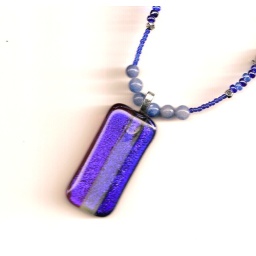
Dichroic glass pendant handcrafted by me. Adventurine stones and blue Czech glass beads. Tibetan silver toggle clasp.